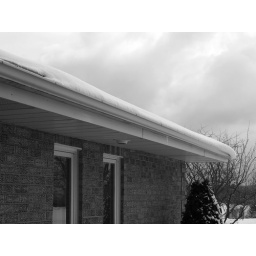
snow on roof and in sky